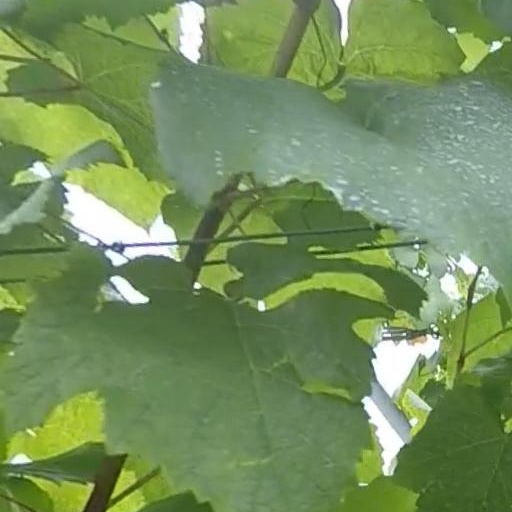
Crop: grape